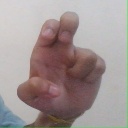
अक्षर: अ